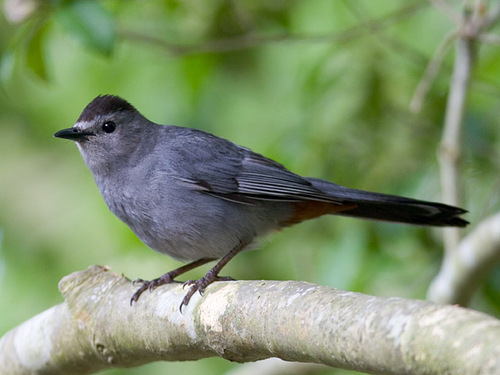
black bird with light grey feathers and a black beak and a head.
this bird is very dark, pewter grey on the belly and back, with black stripes in the feathers and a black crown.
this bird has a short black bill, a rounded grey belly, and a long outer rectricesthe black and gray bird has a small, thin, and straight black beak and sharp claws.
this bird has a small bill and a small head and a long tail.
this bird has wings that are black and has a rotund bodya small bird with black rectrices, the bill is short and pointed and black crowna bird with black rectrices, tarsus and feet, the bill is short and pointedthe bird has a black eyering and a grey breast and belly.
this bird is a dark blue-grey in color with a black crown, eyes and pointed bill.
Species: Gray Catbird